Offal

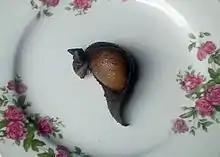
Tripe bag stuffed with bone marrow from Nepal

In Korea, offal usage is very similar to mainland China but less frequent. Grilled intestine slices and pork blood are both consumed. Headcheese prepared with pork head meat was quite popular in the past. Steamed pork intestines are easy to be found in traditional markets. The popular traditional Korean sausage called sundae is steamed pork small intestines filled with pork blood, seasoned noodles, and vegetables. Pork feet steamed in a special stock are considered a delicacy in Korea. Beef stomach and intestines are still quite popular for cooking. It is not difficult to find grilled chicken hearts, gizzards, and feet in traditional street bars. Medicinal usages are also similar to mainland China and less common with offal uses.